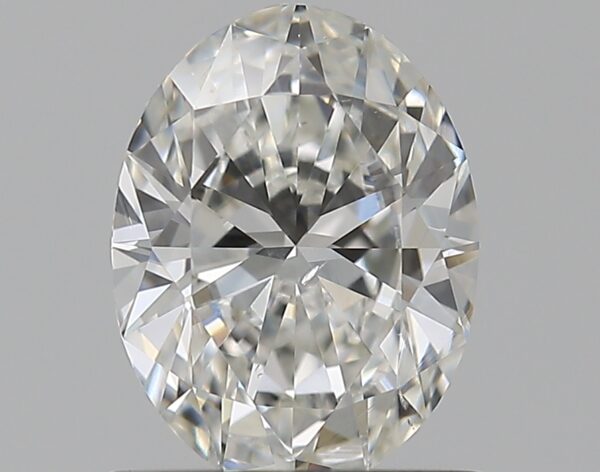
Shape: oval
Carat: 0.8
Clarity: VS2
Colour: G
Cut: VG
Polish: EX
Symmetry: VG
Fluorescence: N
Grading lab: GIA
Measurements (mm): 7.06 x 5.3 x 3.25